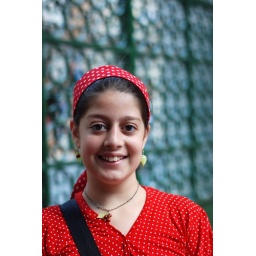
A girl in red